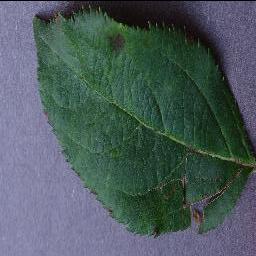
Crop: apple
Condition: scab